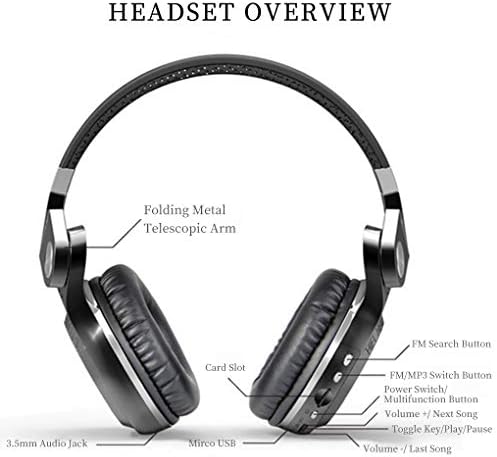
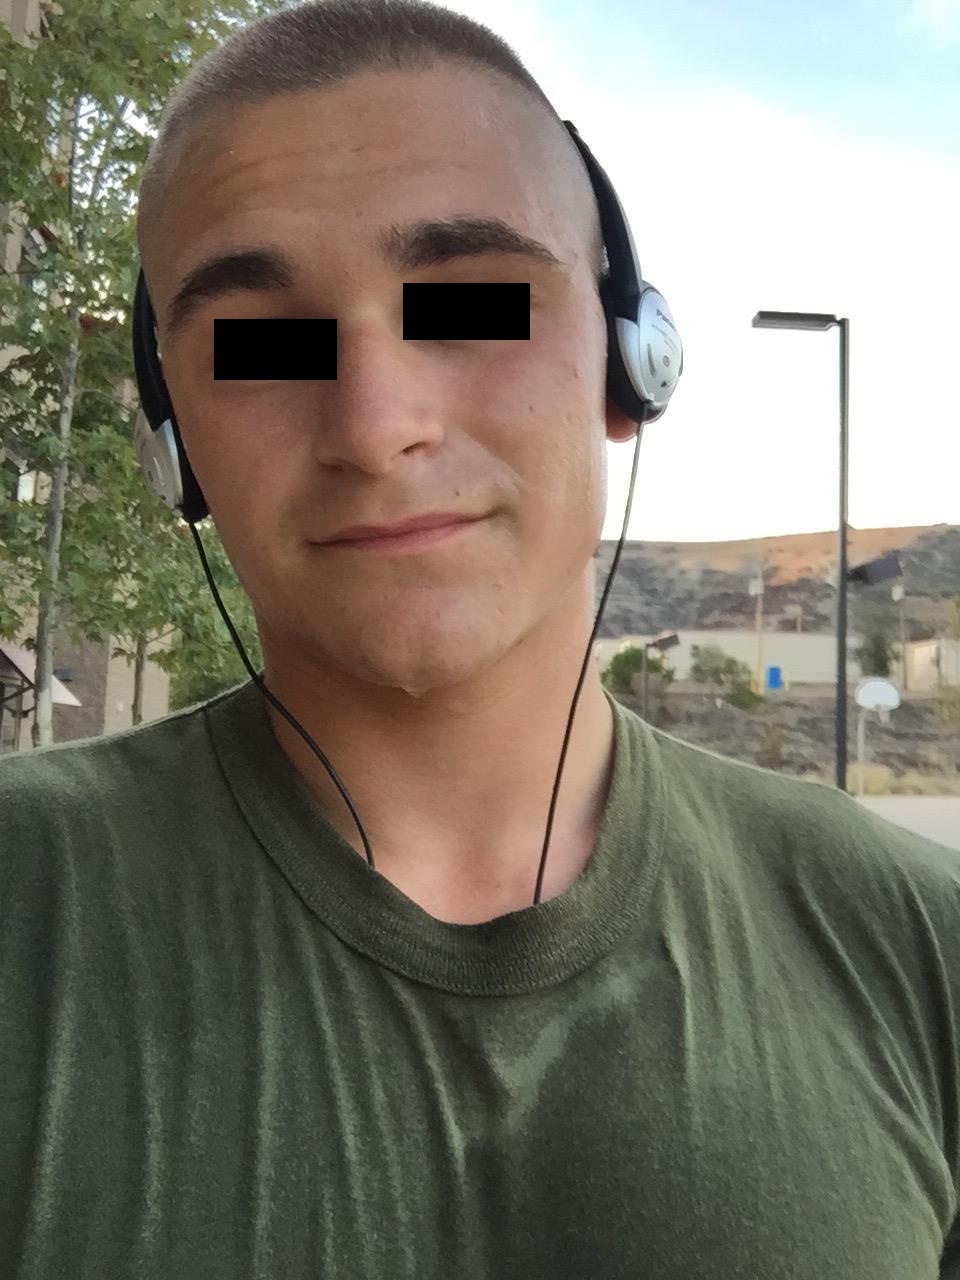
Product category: headphones
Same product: no